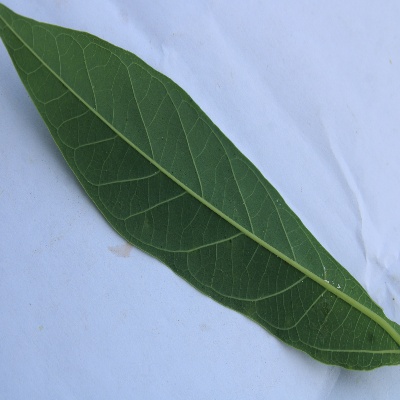
Crop: Cassava
Condition: healthy